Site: brandenburg
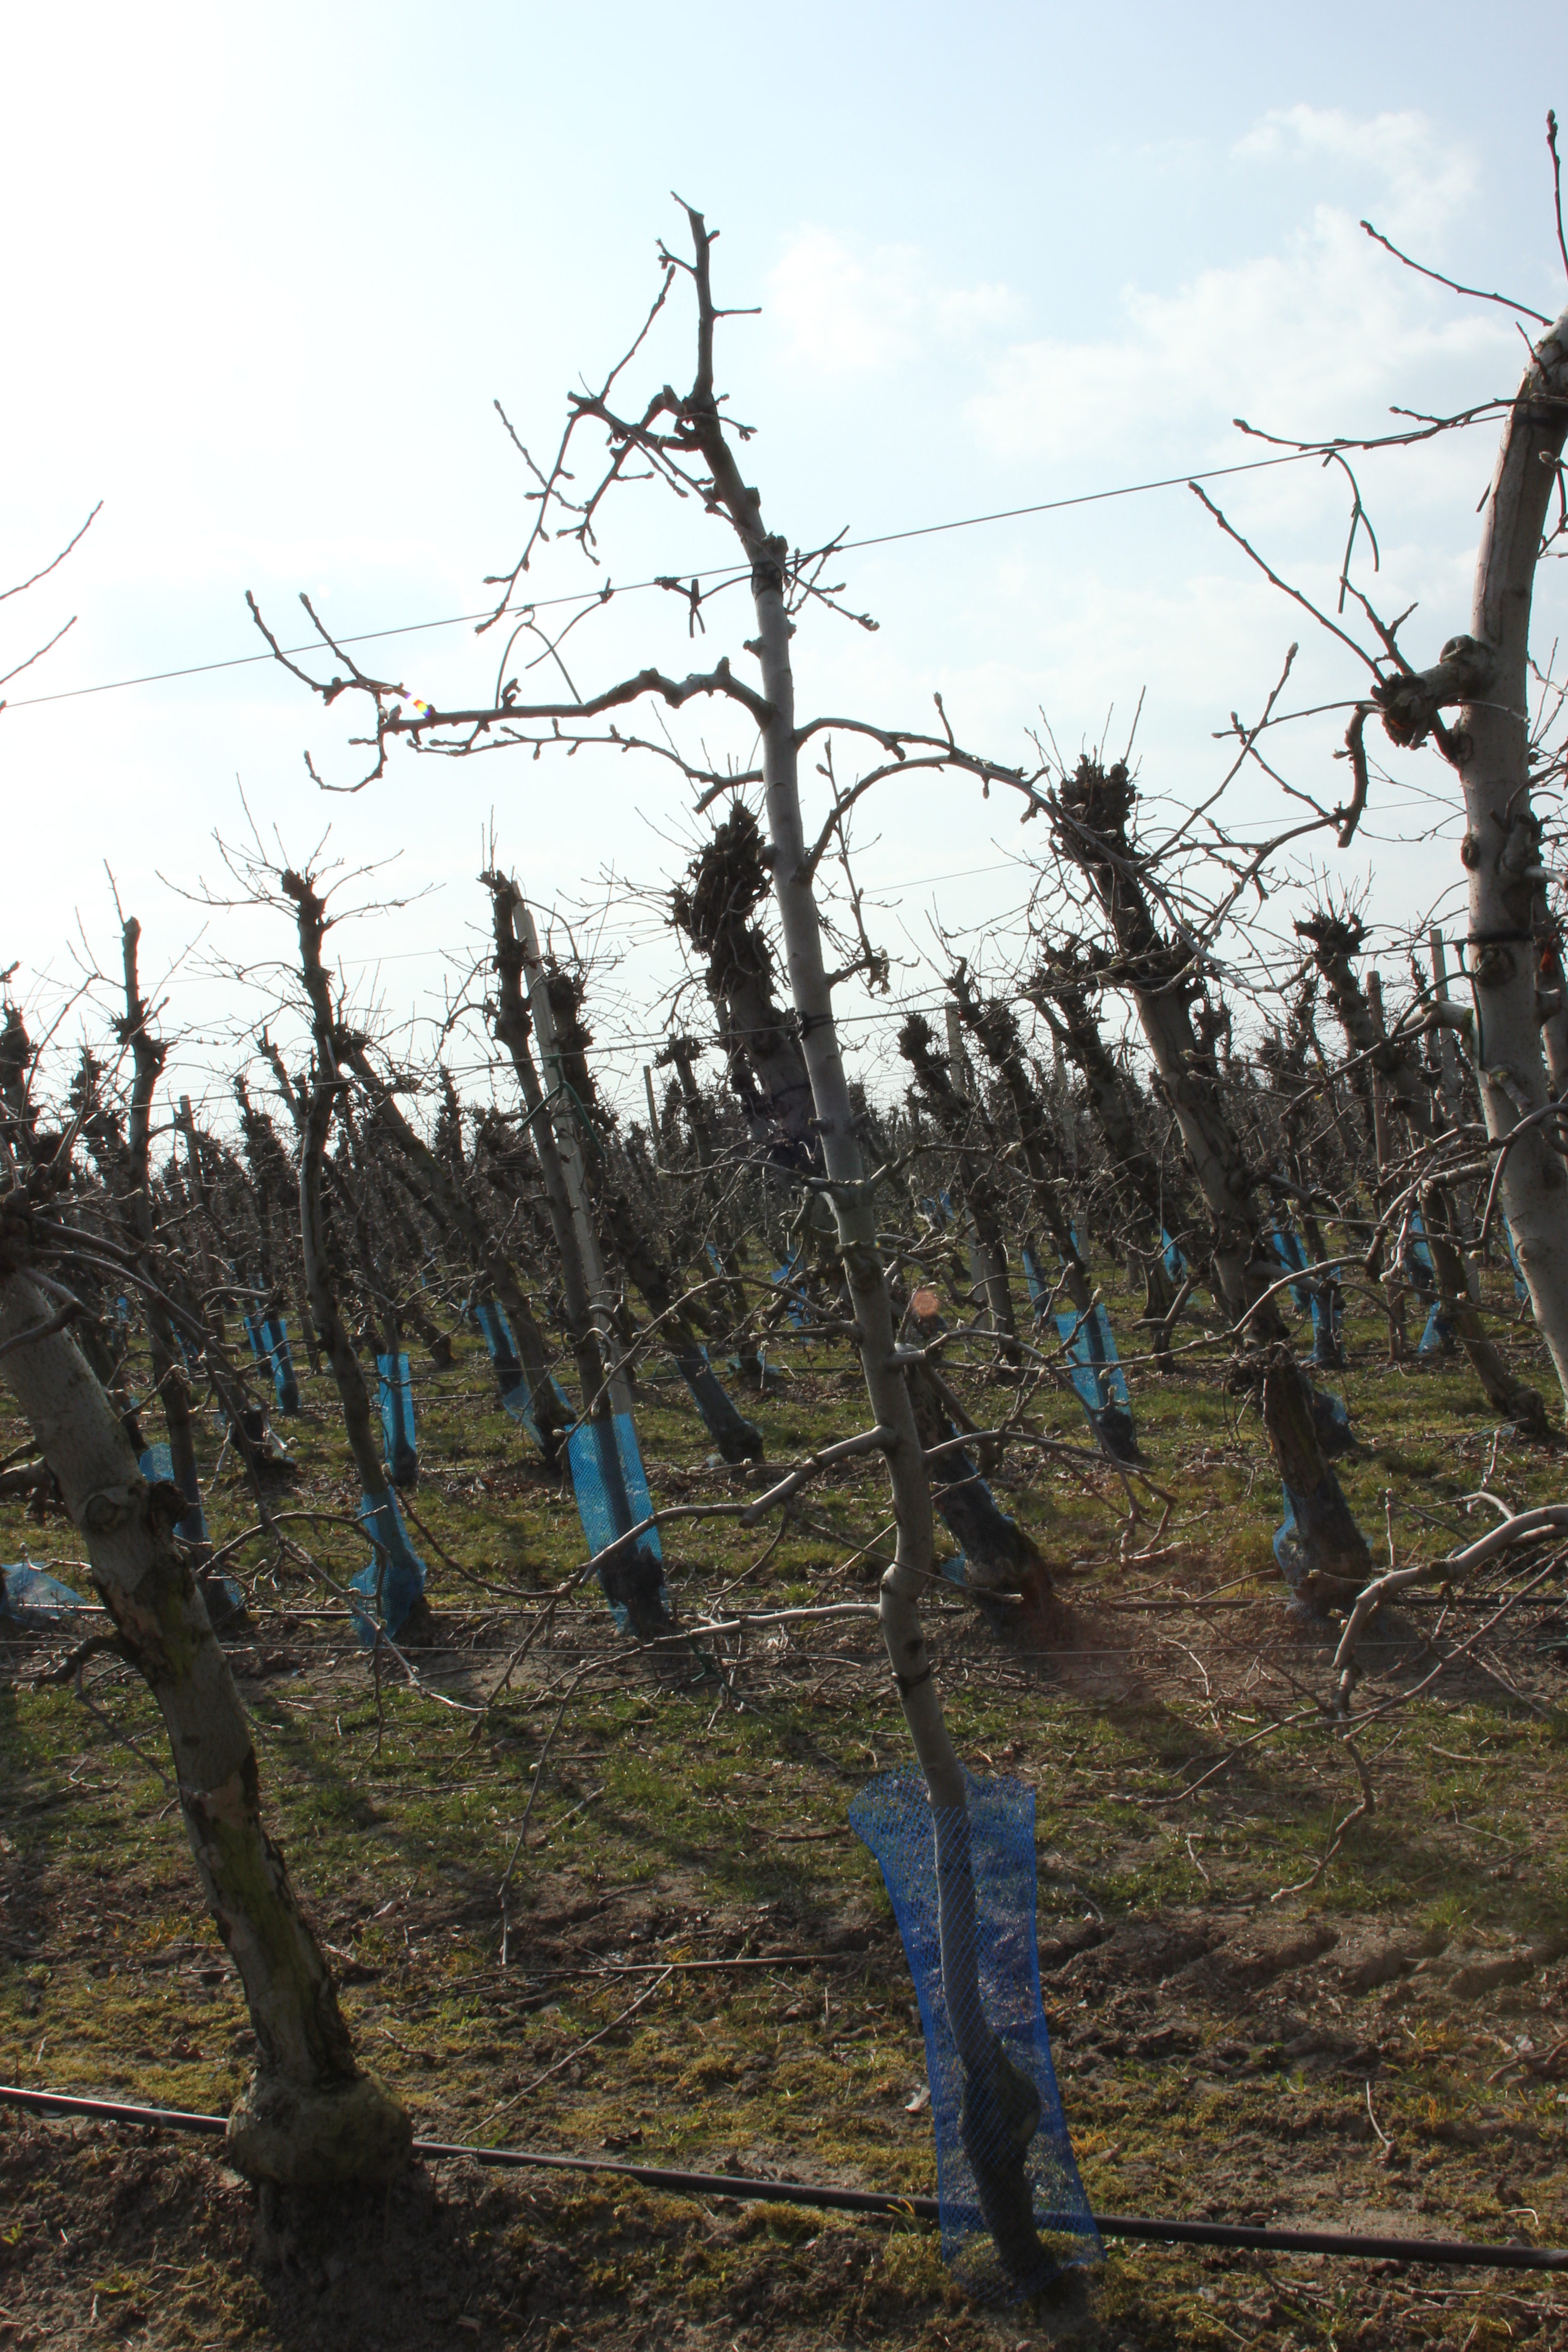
Growth stage (BBCH 03): Bud development